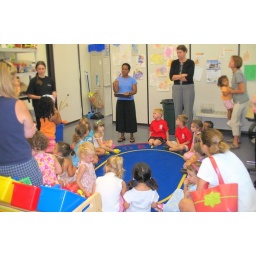
naomi fotenos boys girls women sit at coca classroom by aff filed underwhat